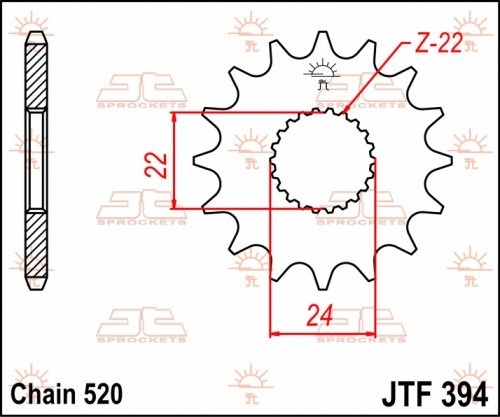
PIGNONE ACCIAIO JT Passo 520 - 16 denti - Diam. 24x22x14,5 APRILIA AF1 125 1990-1993
Brand: Jt Sprocket
Category: Vehicles & Parts > Vehicle Parts & Accessories > Motor Vehicle Parts > Motor Vehicle Interior Fittings > Pedal Sets